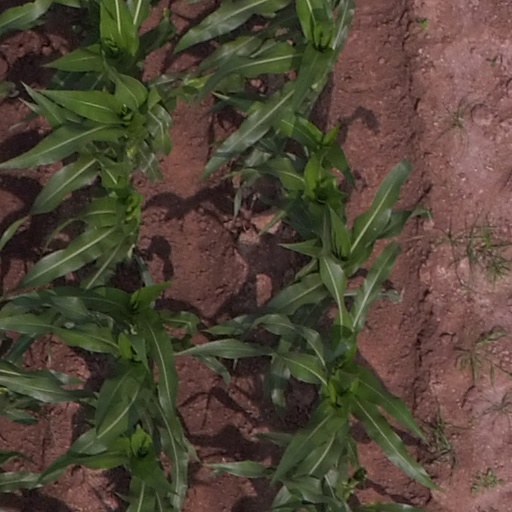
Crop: maize; corn